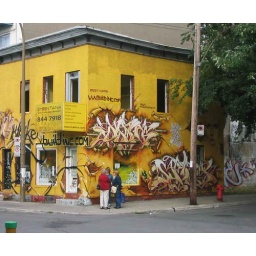
This Montreal business is now the most colorful building on the block. The type of graffiti in this building is called wildstyle.